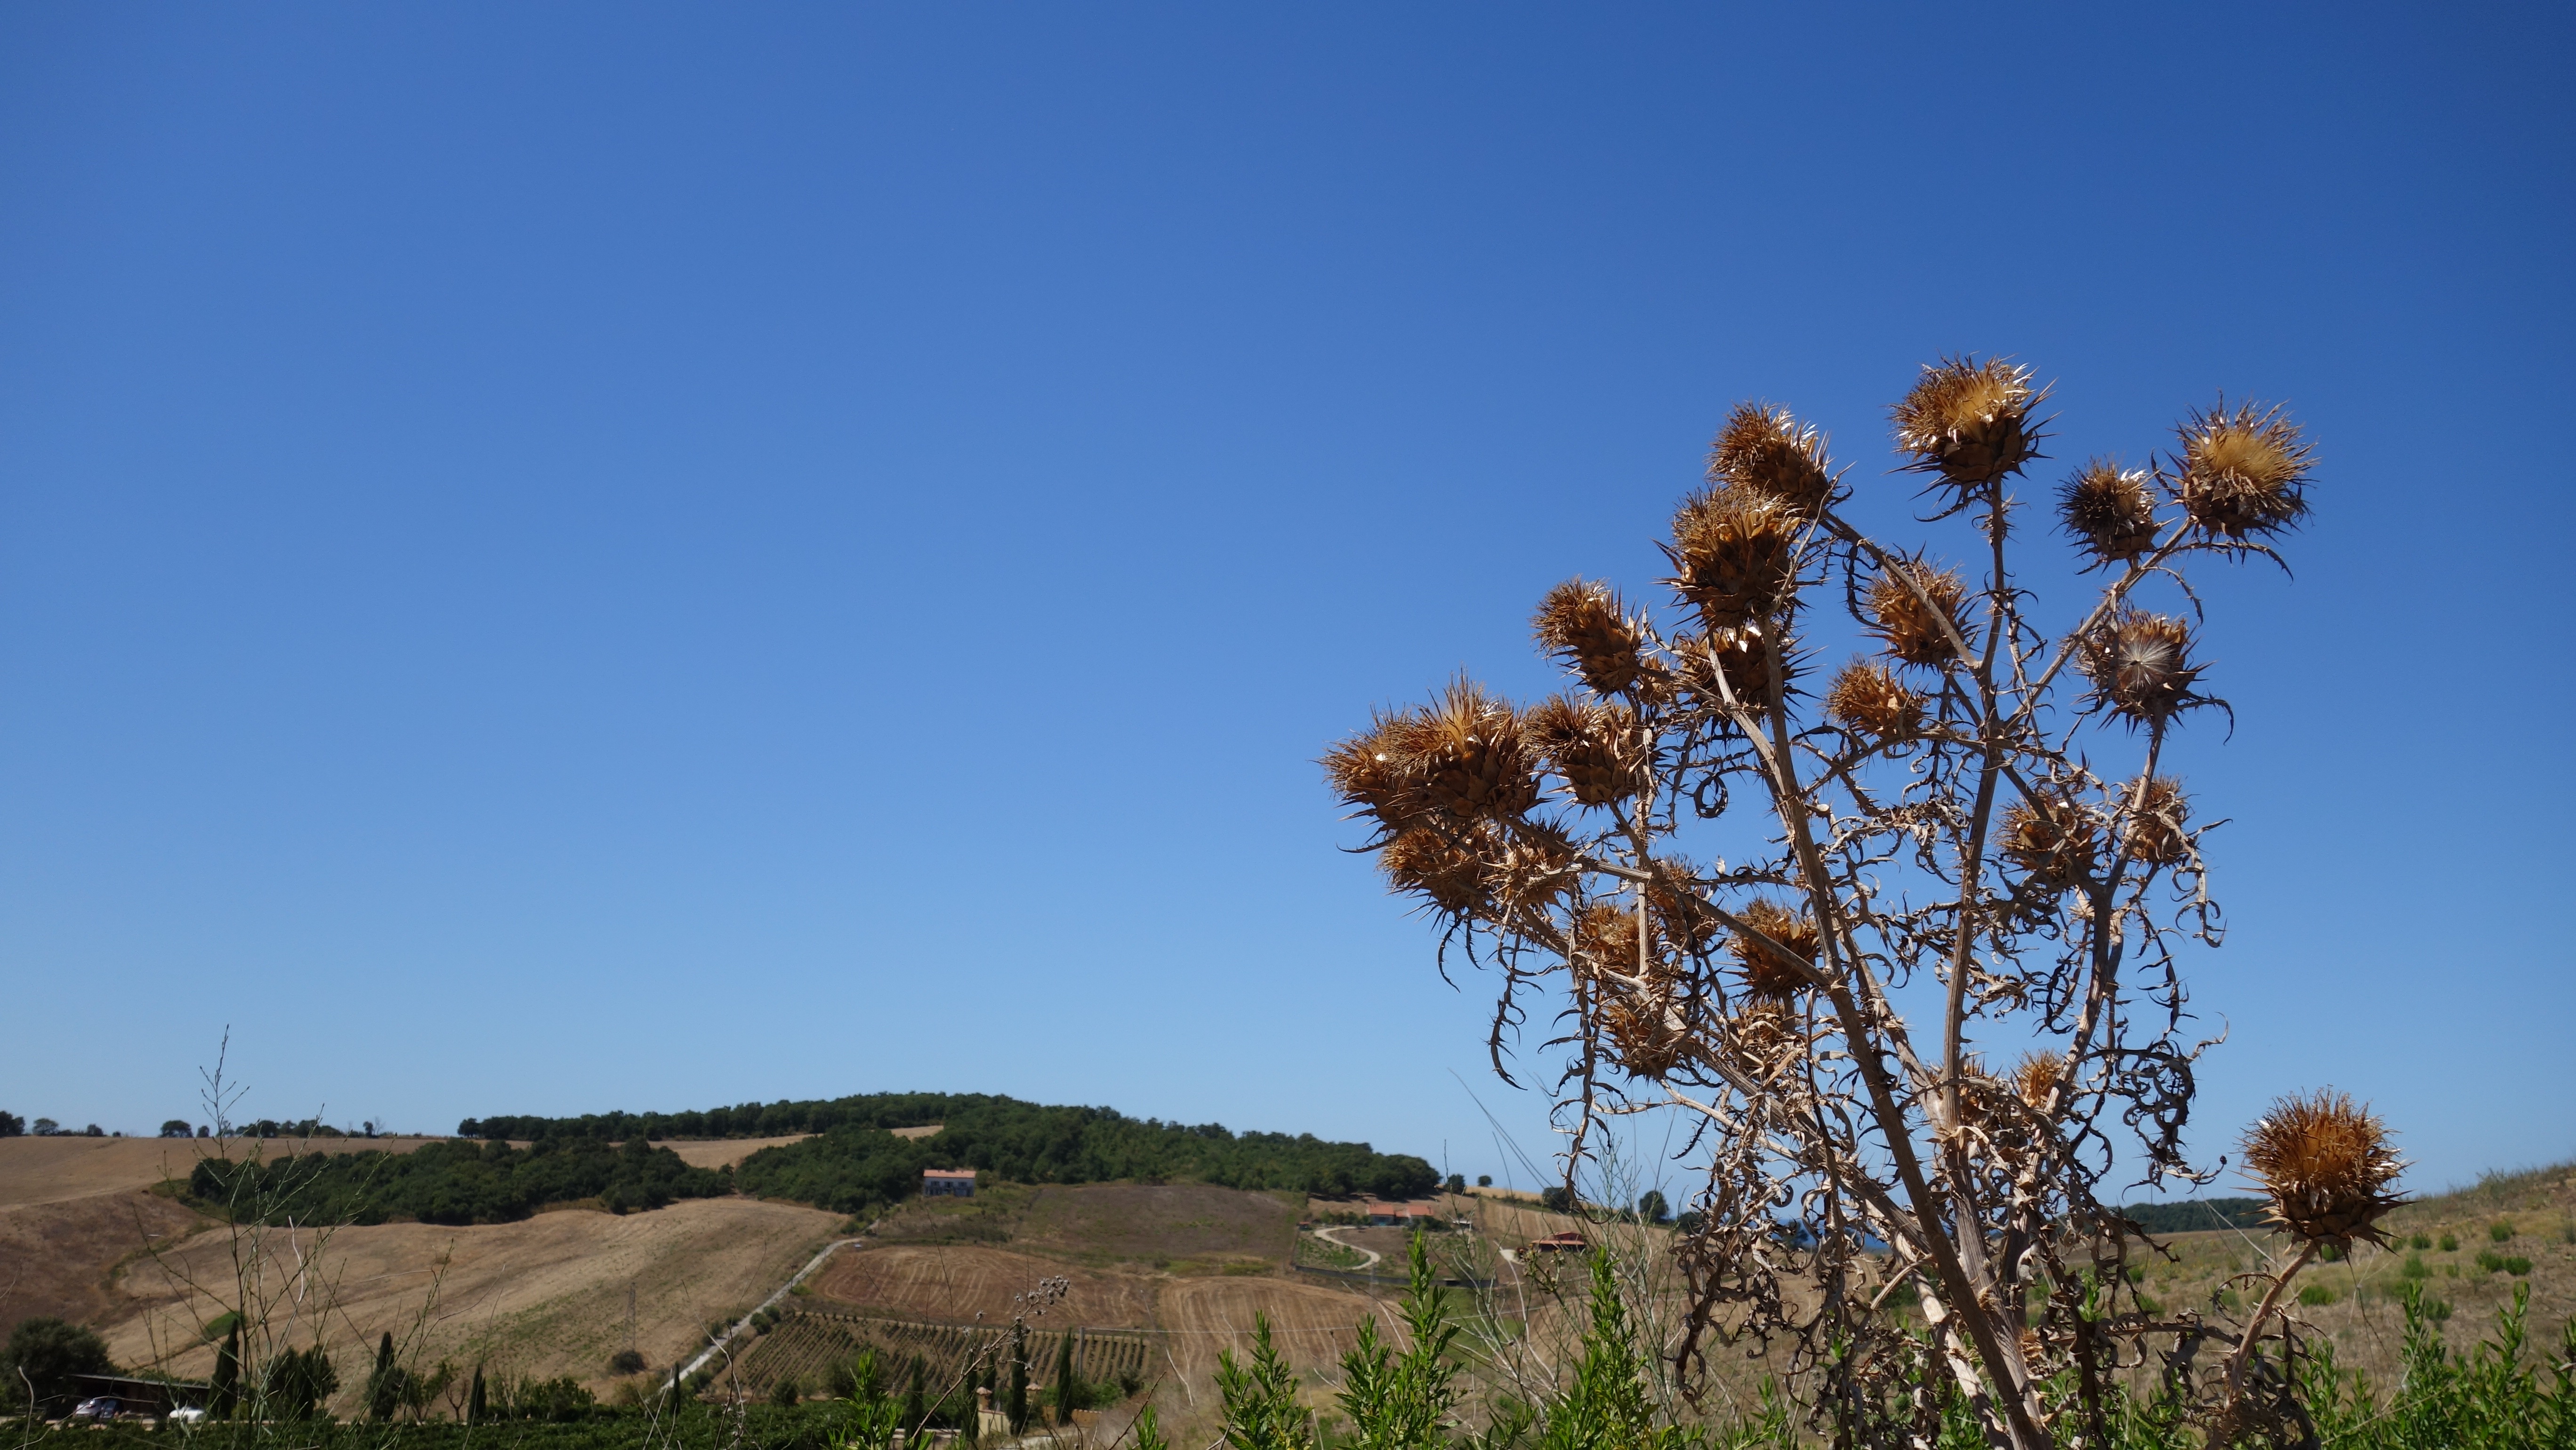
landscape, tree, nature, grass, horizon, mountain, prickly, plant, sky, field, meadow, prairie, hill, flower, summer, dry, italy, agriculture, heat, savanna, background, grassland, thistle, ecosystem, pointed, rural area, natural environment, woody plant